Volterra (crater)

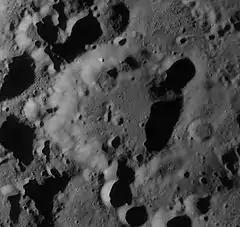
LRO image

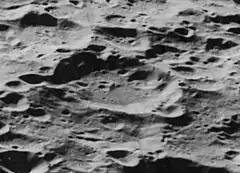
Oblique Lunar Orbiter 5 image

Volterra is a lunar impact crater that is located in the northern latitudes on the far side of the Moon. To the northeast is the crater Olivier, and to the south-southwest lies von Békésy. This is an eroded crater formation, particularly along the western side where the rim is more uneven. A small crater lies across the northeast rim edge. The interior floor is relatively level in the eastern half, while the west is marked by several remnants of small craterlets in the surface.